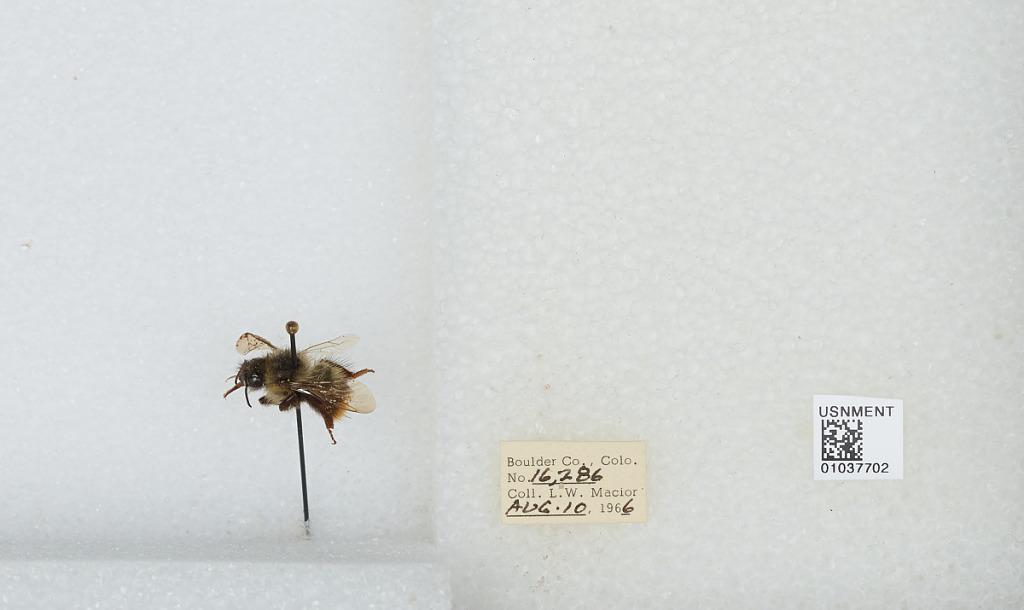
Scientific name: Bombus (Pyrobombus) mixtus Cresson
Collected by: L. Macior
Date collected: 1966-8-10
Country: United States
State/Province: Colorado
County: Boulder
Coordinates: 40.015, -105.27